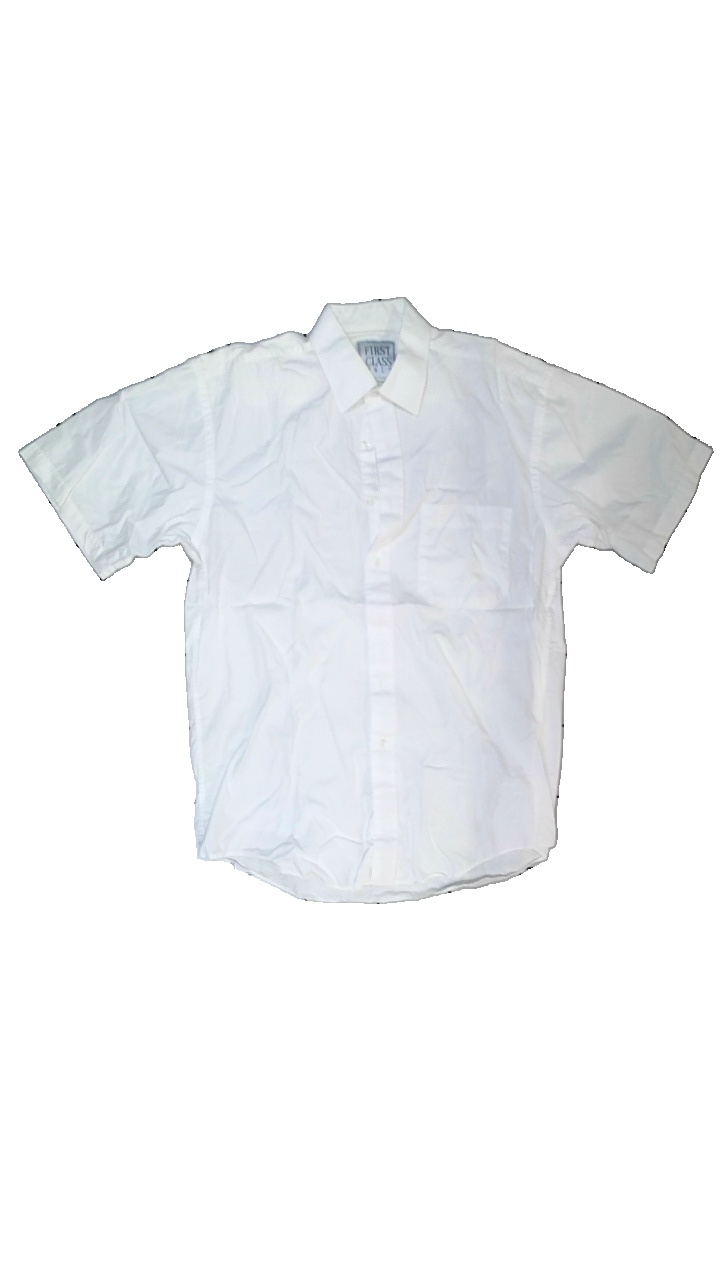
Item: Shirt (Men)
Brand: First Class Only
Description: skjorta
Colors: White
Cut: Regular
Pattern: Logo print
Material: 100% bomull
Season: All
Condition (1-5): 2
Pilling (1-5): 5
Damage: gult runt krage
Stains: Minor
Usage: Export
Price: <50